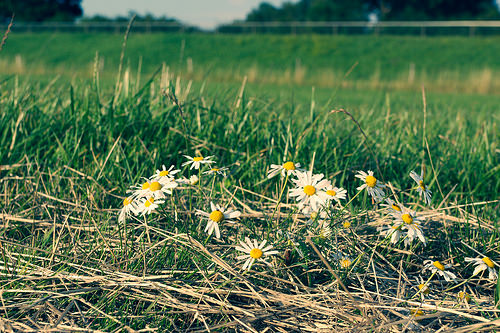
Flower: daisy